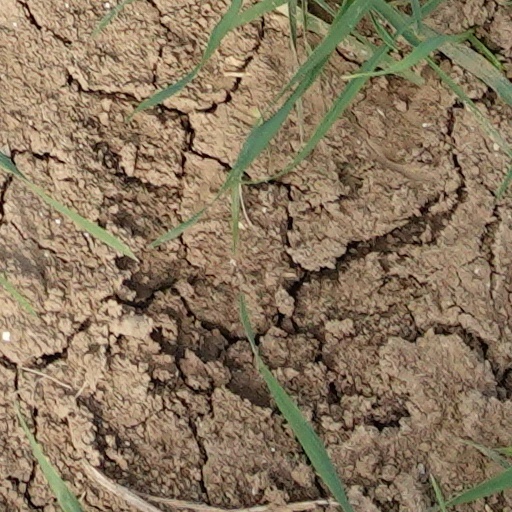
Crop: wheat